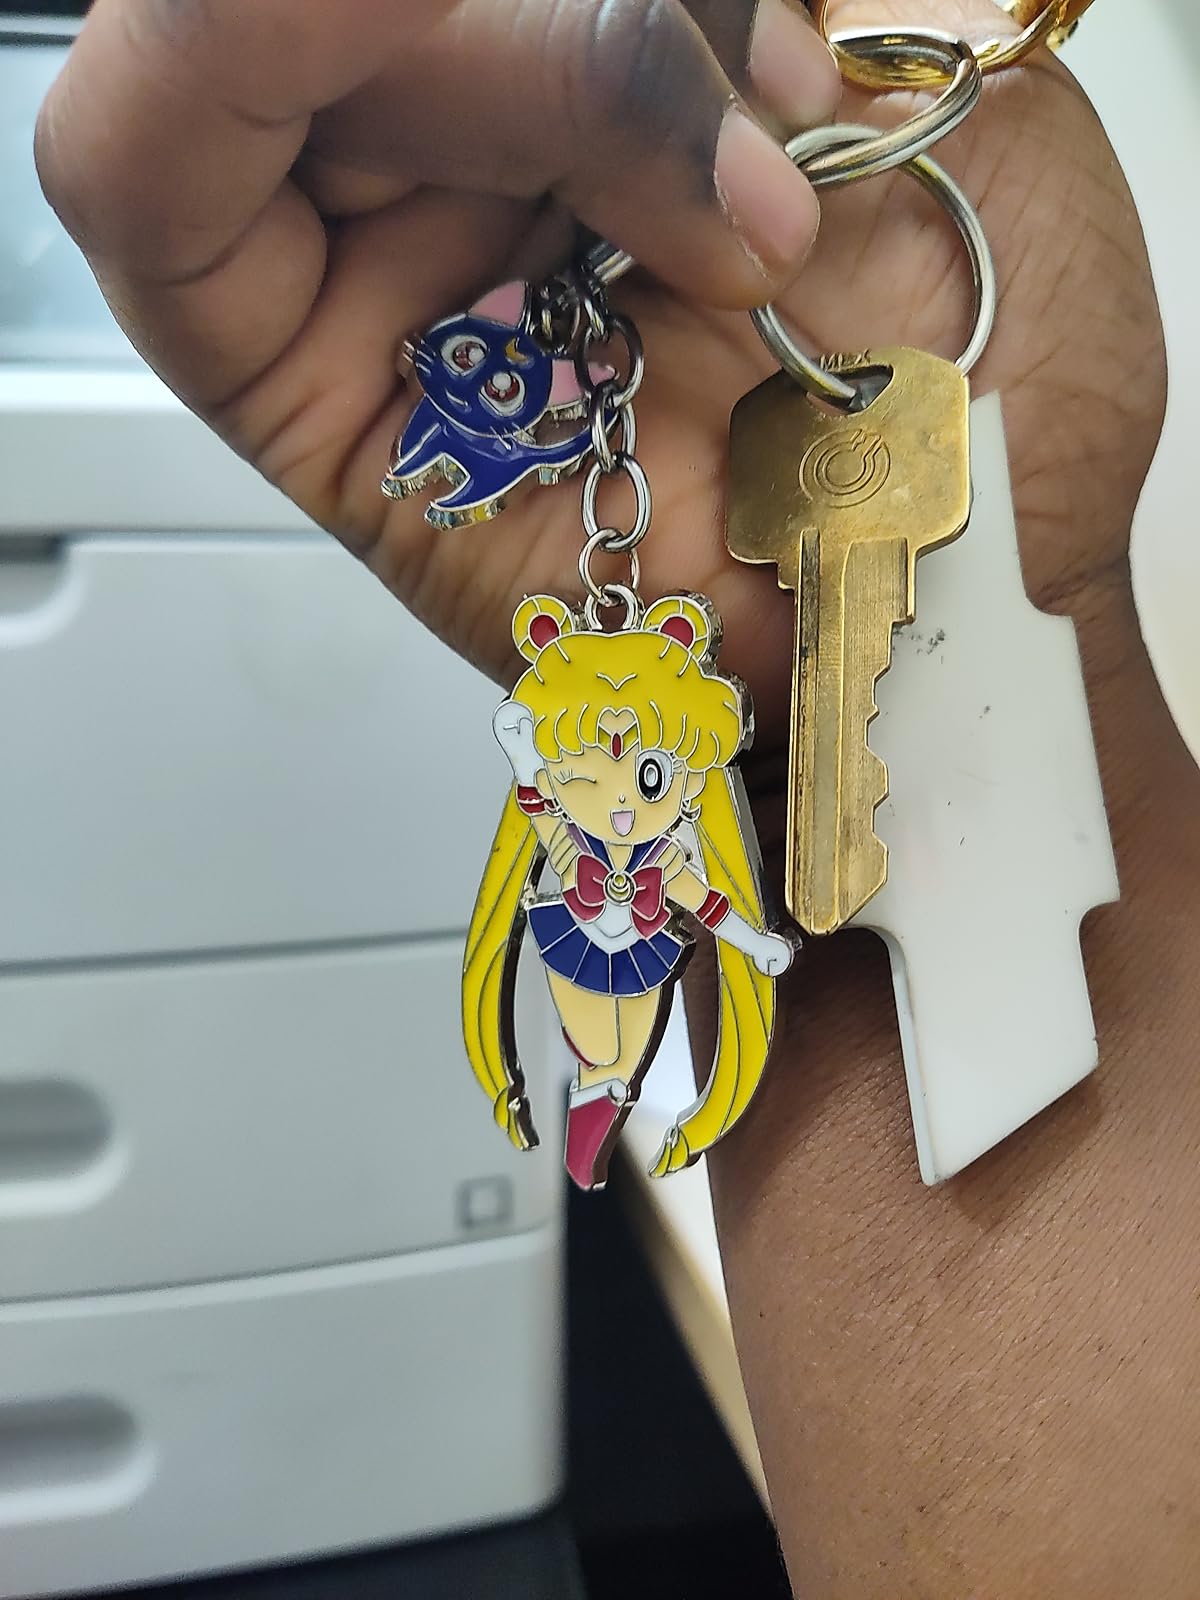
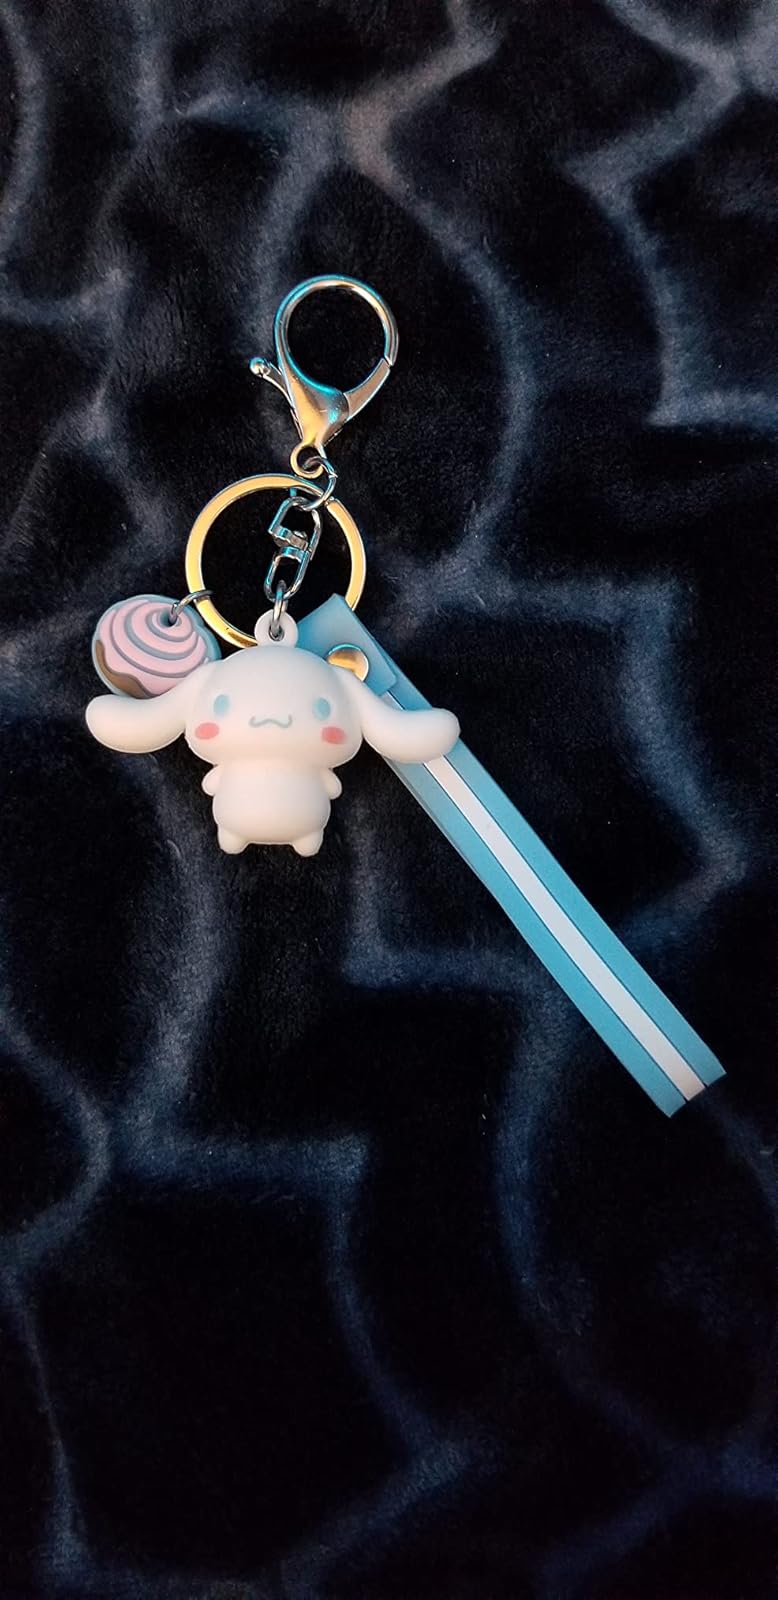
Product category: accessories_keychain
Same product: no